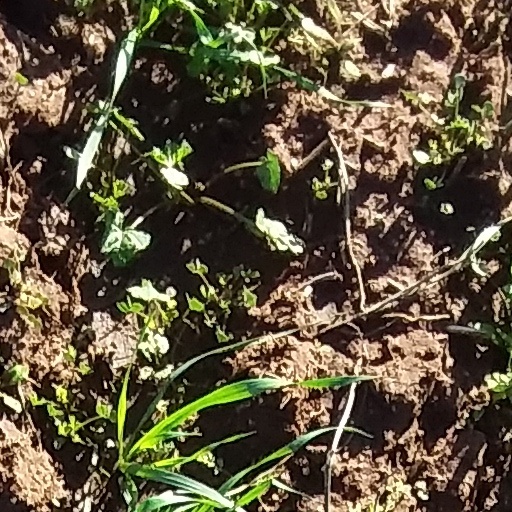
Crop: wheat